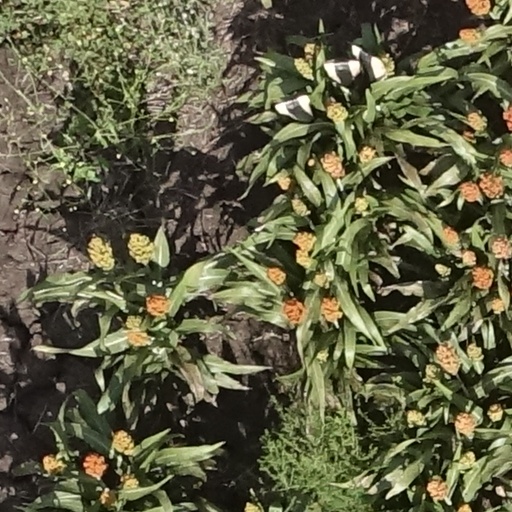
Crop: sorghum